Xinpu metro station

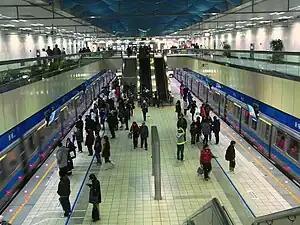
Platform

Xinpu (formerly transliterated as Hsinpu Station until 2003) is a metro station in New Taipei, Taiwan served by Taipei Metro. It is an out-of-station interchange with Xinpu Minsheng station on the Circular line, which is 250 meters away.